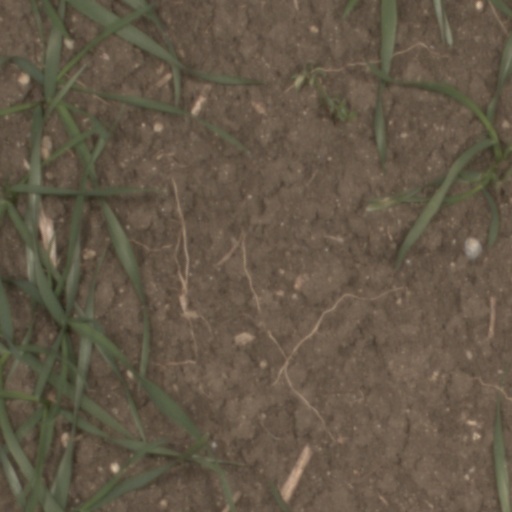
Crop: wheat